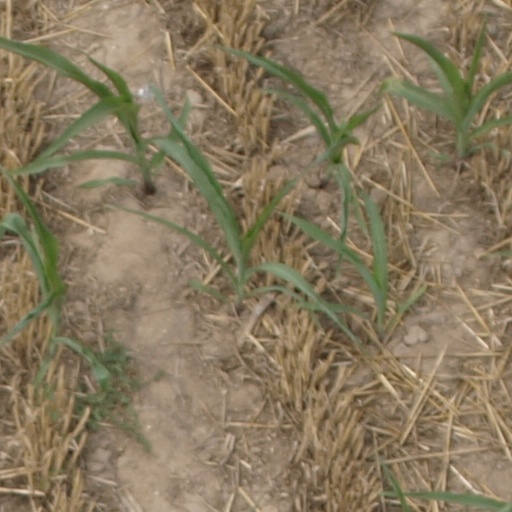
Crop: maize; corn